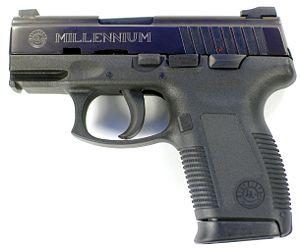
Forjas Taurus est une entreprise brésilienne. C'est l'un des principaux fabricants d'armes à feu. Elle est basée à Porto Alegre, au Brésil. La création d'une filiale en Floride, au début des années 1980, en fait également une société manufacturière américaine.